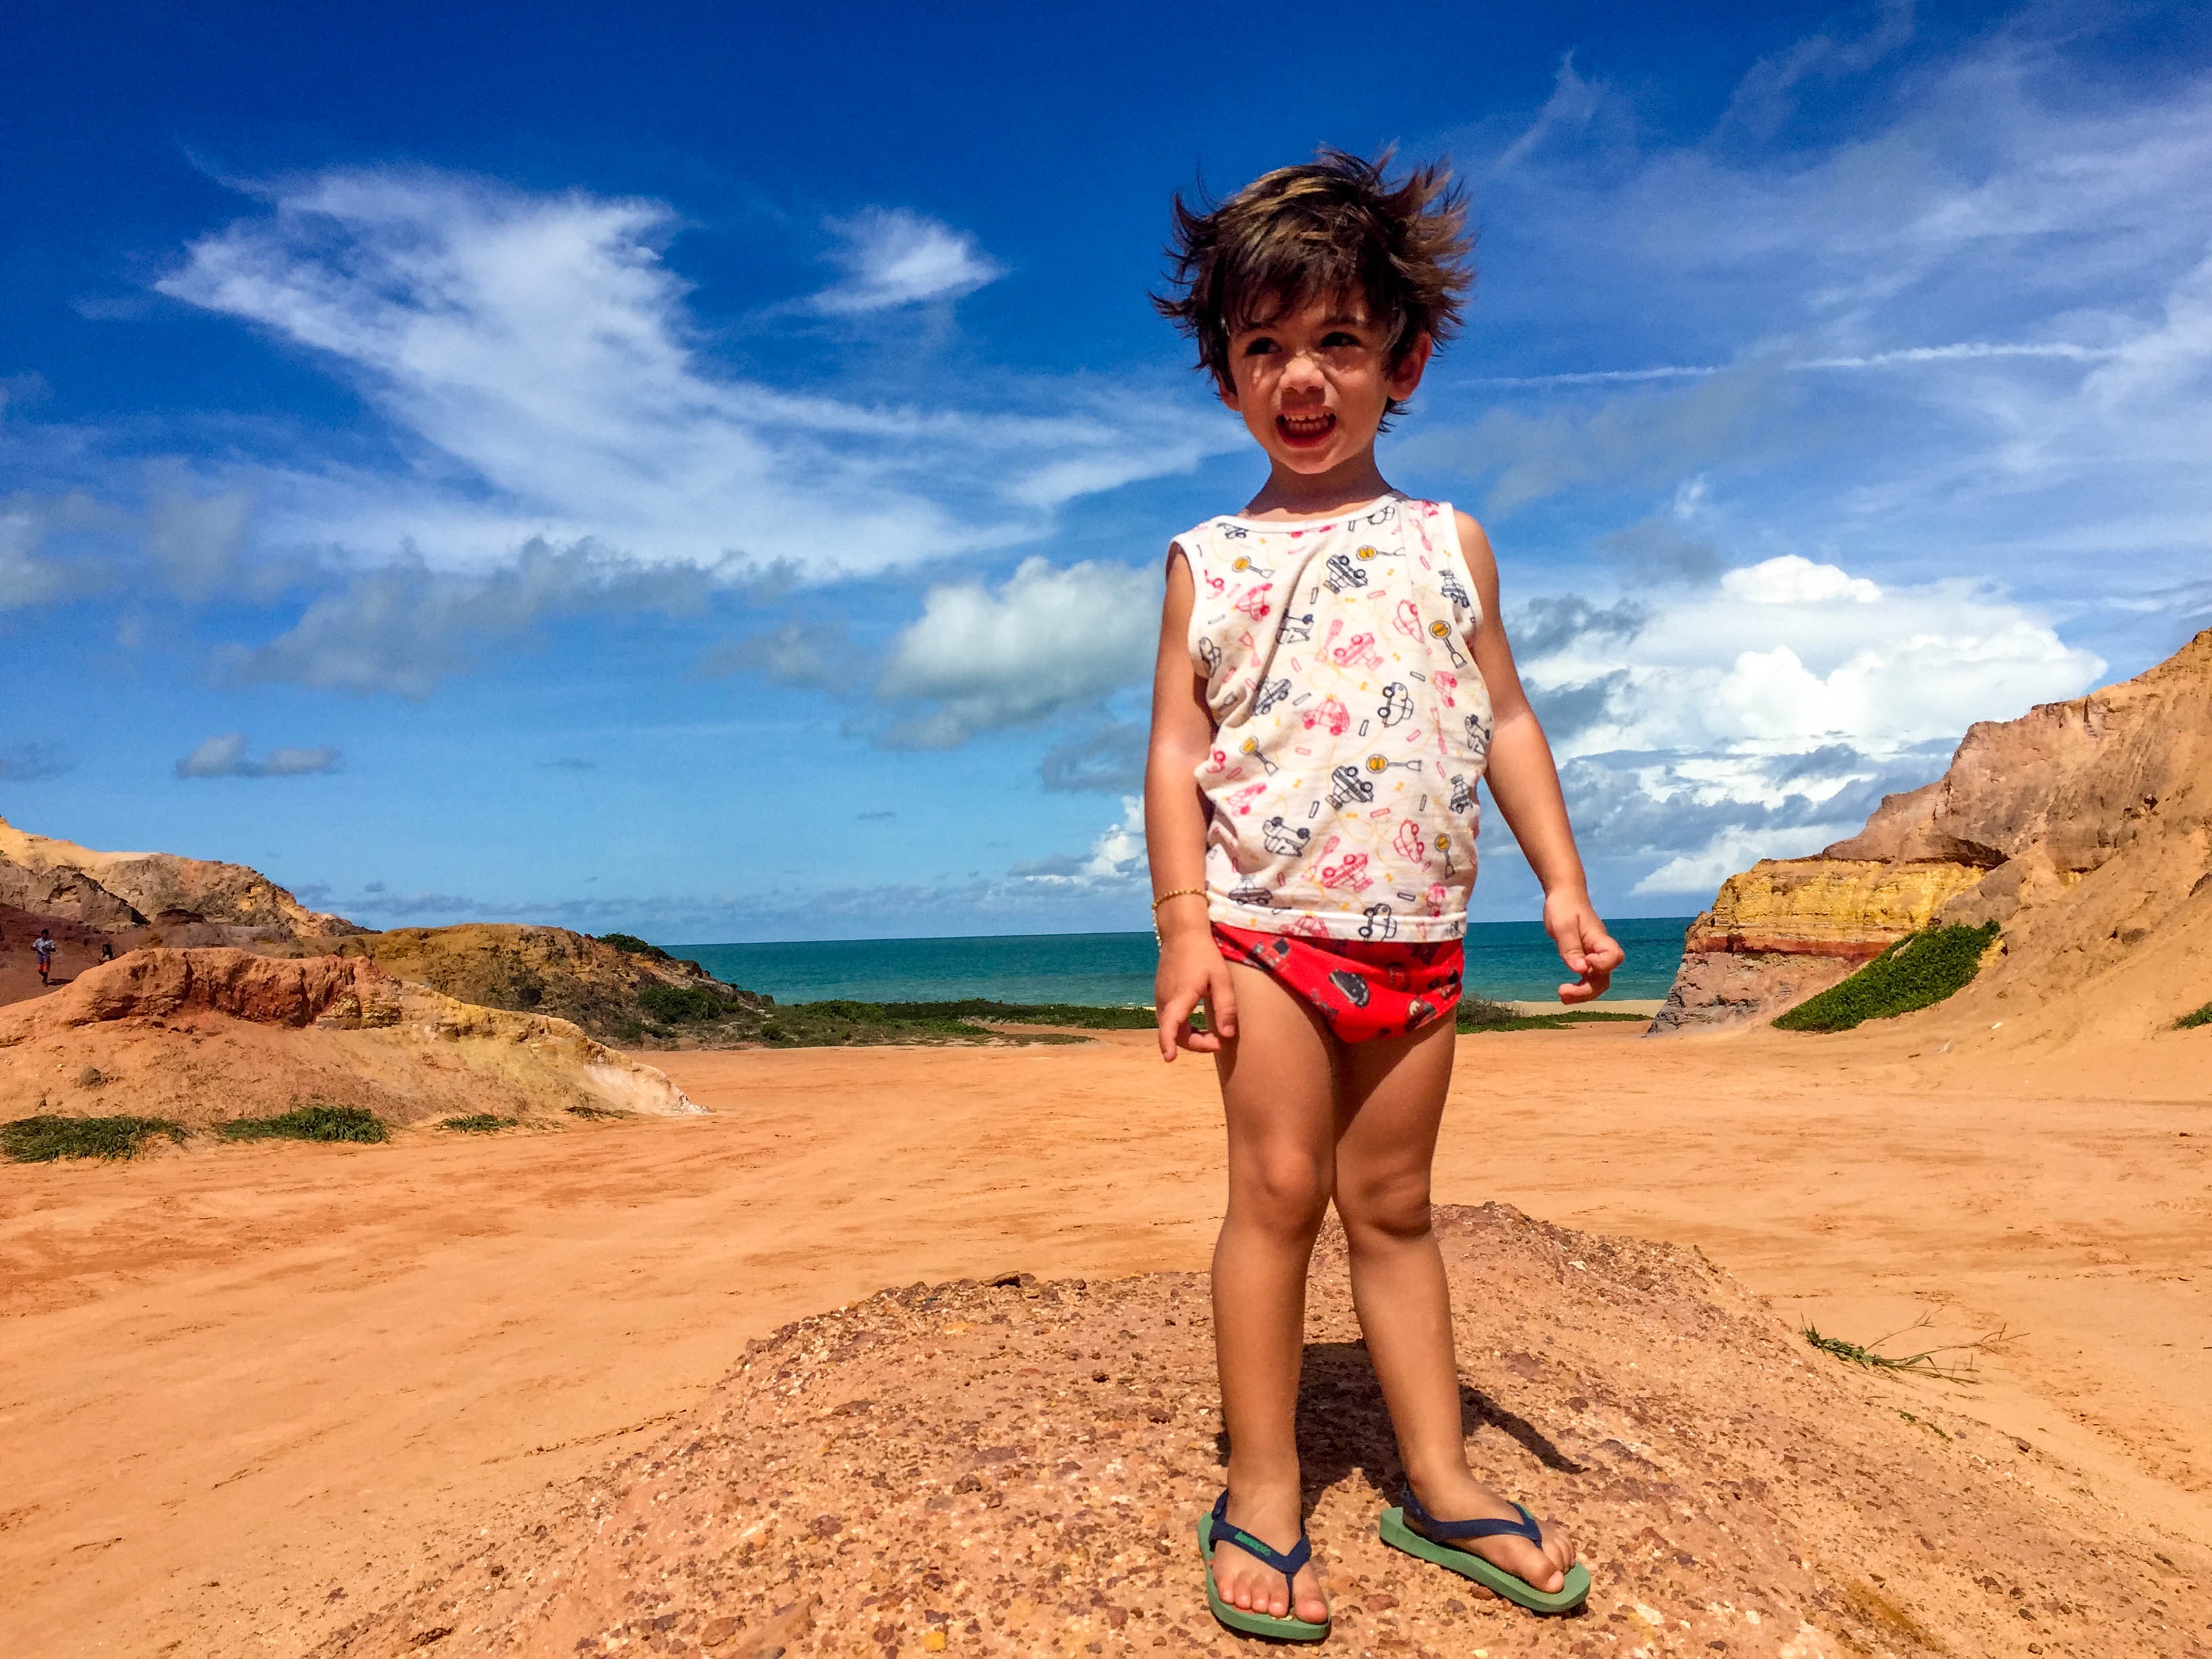
beach, landscape, sea, walking, kid, vacation, season, holidays, beauty, photo shoot, playing in the sand, child on the beach, natural environment